Charis Alliance

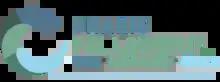
Charis Fellowship USA logo

Another division occurred in 1992, involving a coalition of fundamentalist pastors who were troubled by the continuing "neo-evangelical" drift that they perceived taking root within the larger body of the FGBC, ultimately resulting in the formation of the Conservative Grace Brethren Churches, International (CGBCI). The immediate issue of dissension concerned the question of open membership in regard to individuals who had not been baptized by trine immersion (the historic Brethren standard, which the Brethren traditionally believe is taught in the language of Matt. 28:19). The Conservative pastors (so called because they desired to "conserve" Biblical truth) ultimately saw the broader issue as one involving Biblical Fundamentalism vs. an unduly pragmatic neo-evangelicalism, and ultimately withdrew from the larger body as a matter of conviction.